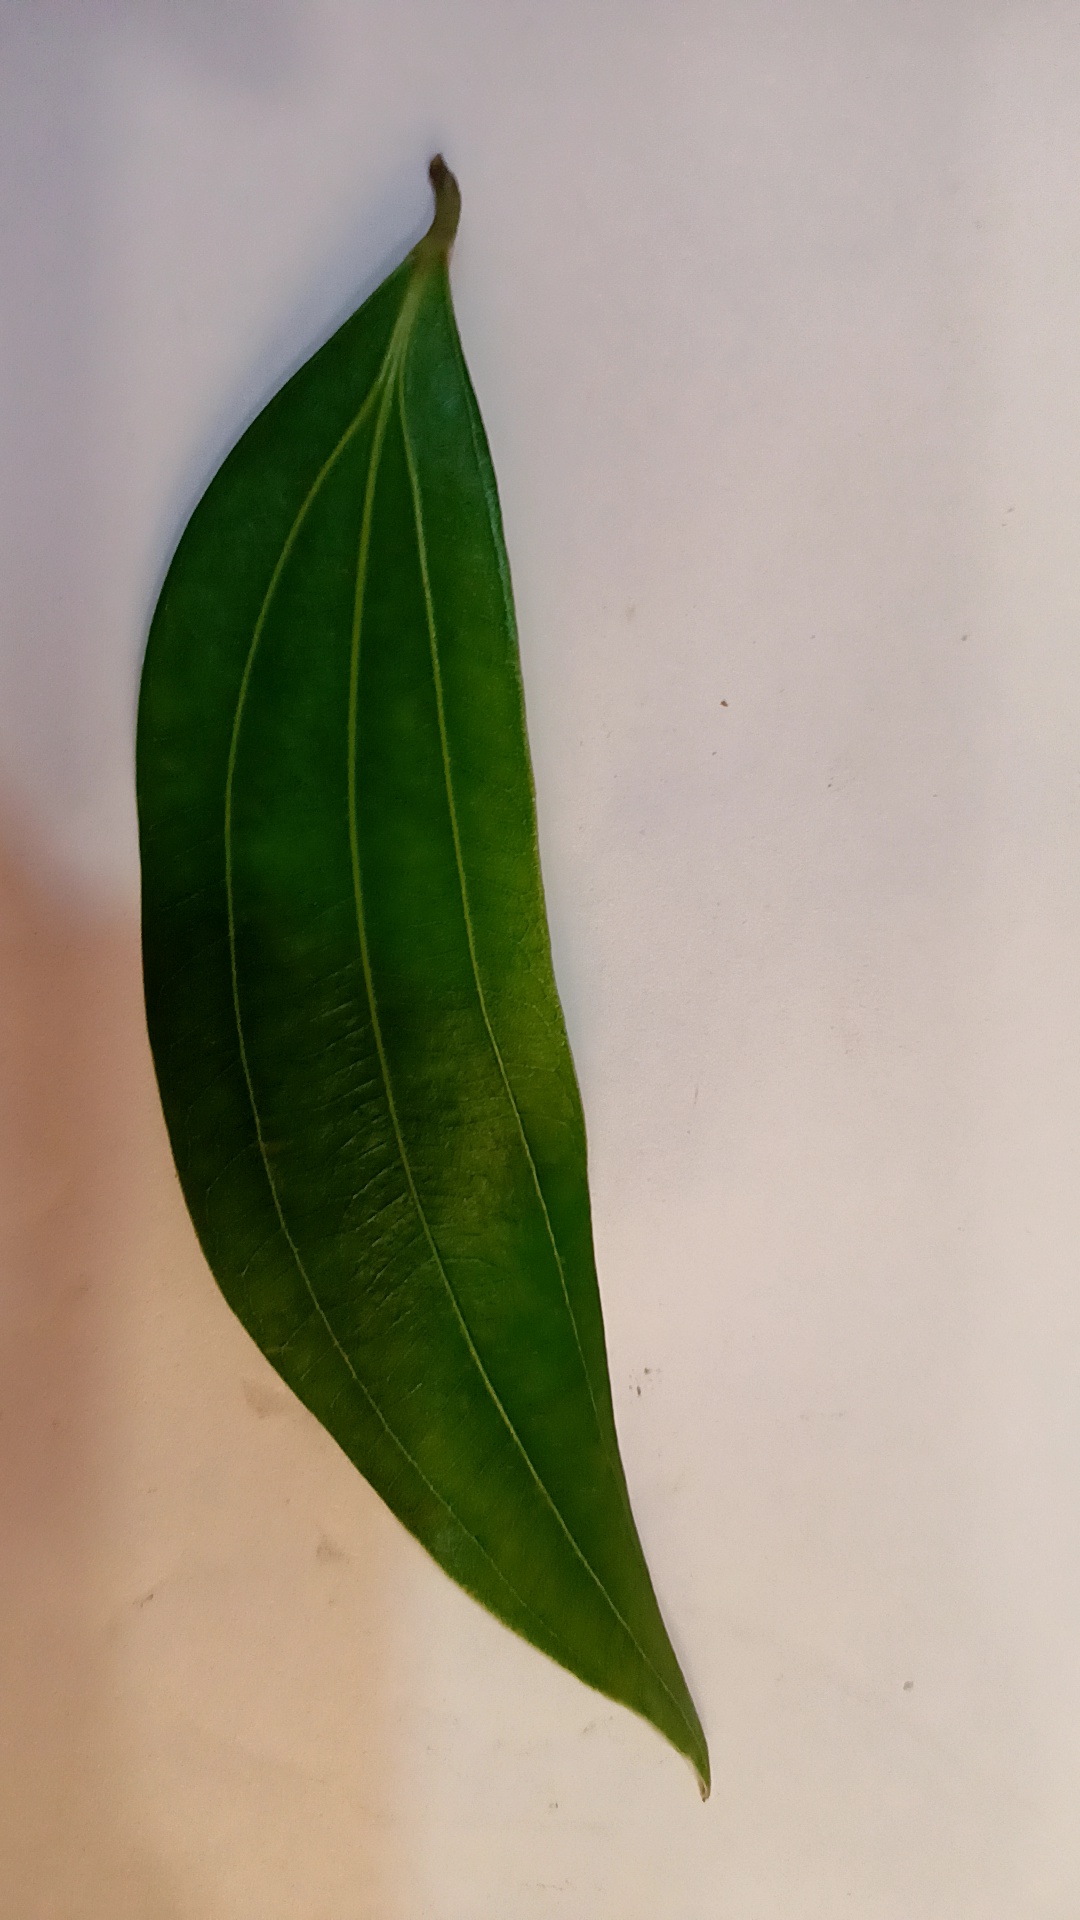
Label: Healthy